Punyalan Private Limited

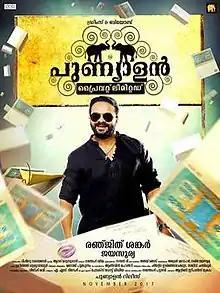
Theatrical release poster

Punyalan Private Limited is a 2017 Indian Malayalam-language political satire film written, co-produced and directed by Ranjith Sankar. It is a sequel to the 2013 film "Punyalan Agarbattis" and stars Jayasurya, Aju Varghese, Vijayaraghavan, Sreejith Ravi, Dharmajan Bolgatty and Guinness Pakru. Produced by Jayasurya and Sankar, the film marks the debut of their distribution company Punyalan Cinemas. The film was a blockbuster hit collecting almost twice as the first part.